LG Electronics

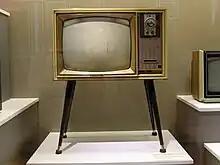
GoldStar television (VD-191), manufactured in 1966

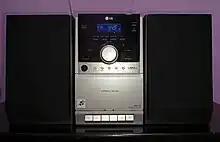
LG Micro Hi-Fi Audio system,

In 1958, LG Electronics was founded as "GoldStar". It was established in the aftermath of the Korean War to provide the rebuilding nation with domestically produced consumer electronics and home appliances. The start of the country's national broadcasting that created a booming electronics market and a close relationship it quickly forged with Hitachi helped "GoldStar" to produce South Korea's first radios, televisions, refrigerators, washing machines, and air conditioners. "GoldStar" was one of the LG groups with a brethren company, Lak-Hui (pronounced "Lucky") Chemical Industrial Corp. which is now LG Chem and LG Household & Health Care. "GoldStar" merged with Lucky Chemical and GoldStar Cable on 28 February 1995, changing the corporate name to Lucky-Goldstar and then finally to LG Electronics.